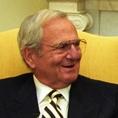
Age: 68